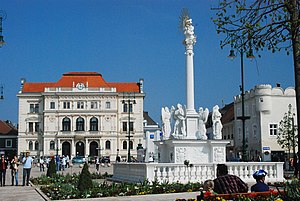
Tulln an der Donau
Tulln an der Donaus hovedplads
Tulln an der Donau er en by i delstaten Niederösterreich i det nordøstlige Østrig. Byen har 13.591 indbyggere